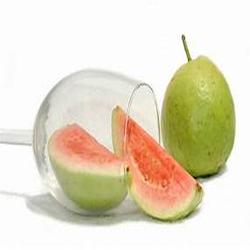
Label: Guava